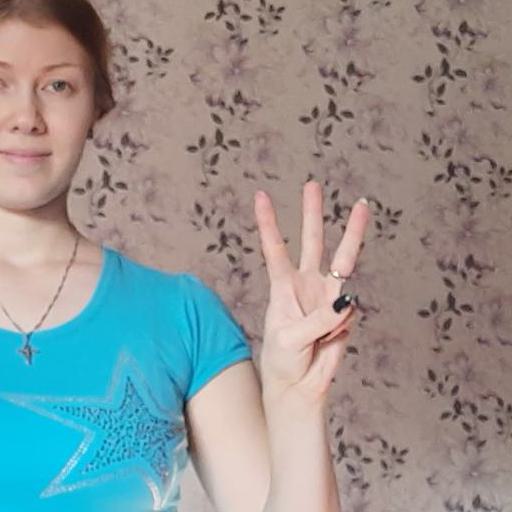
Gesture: three